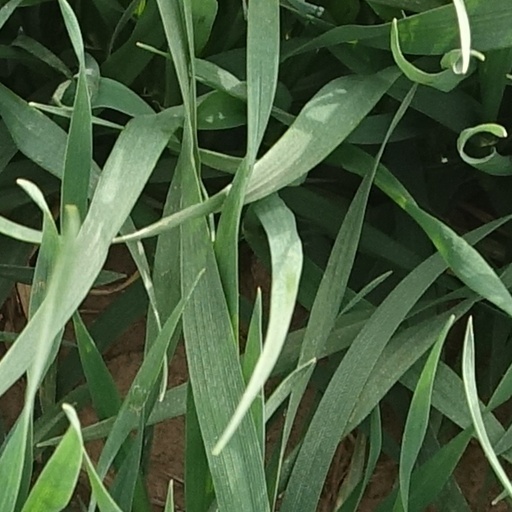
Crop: wheat